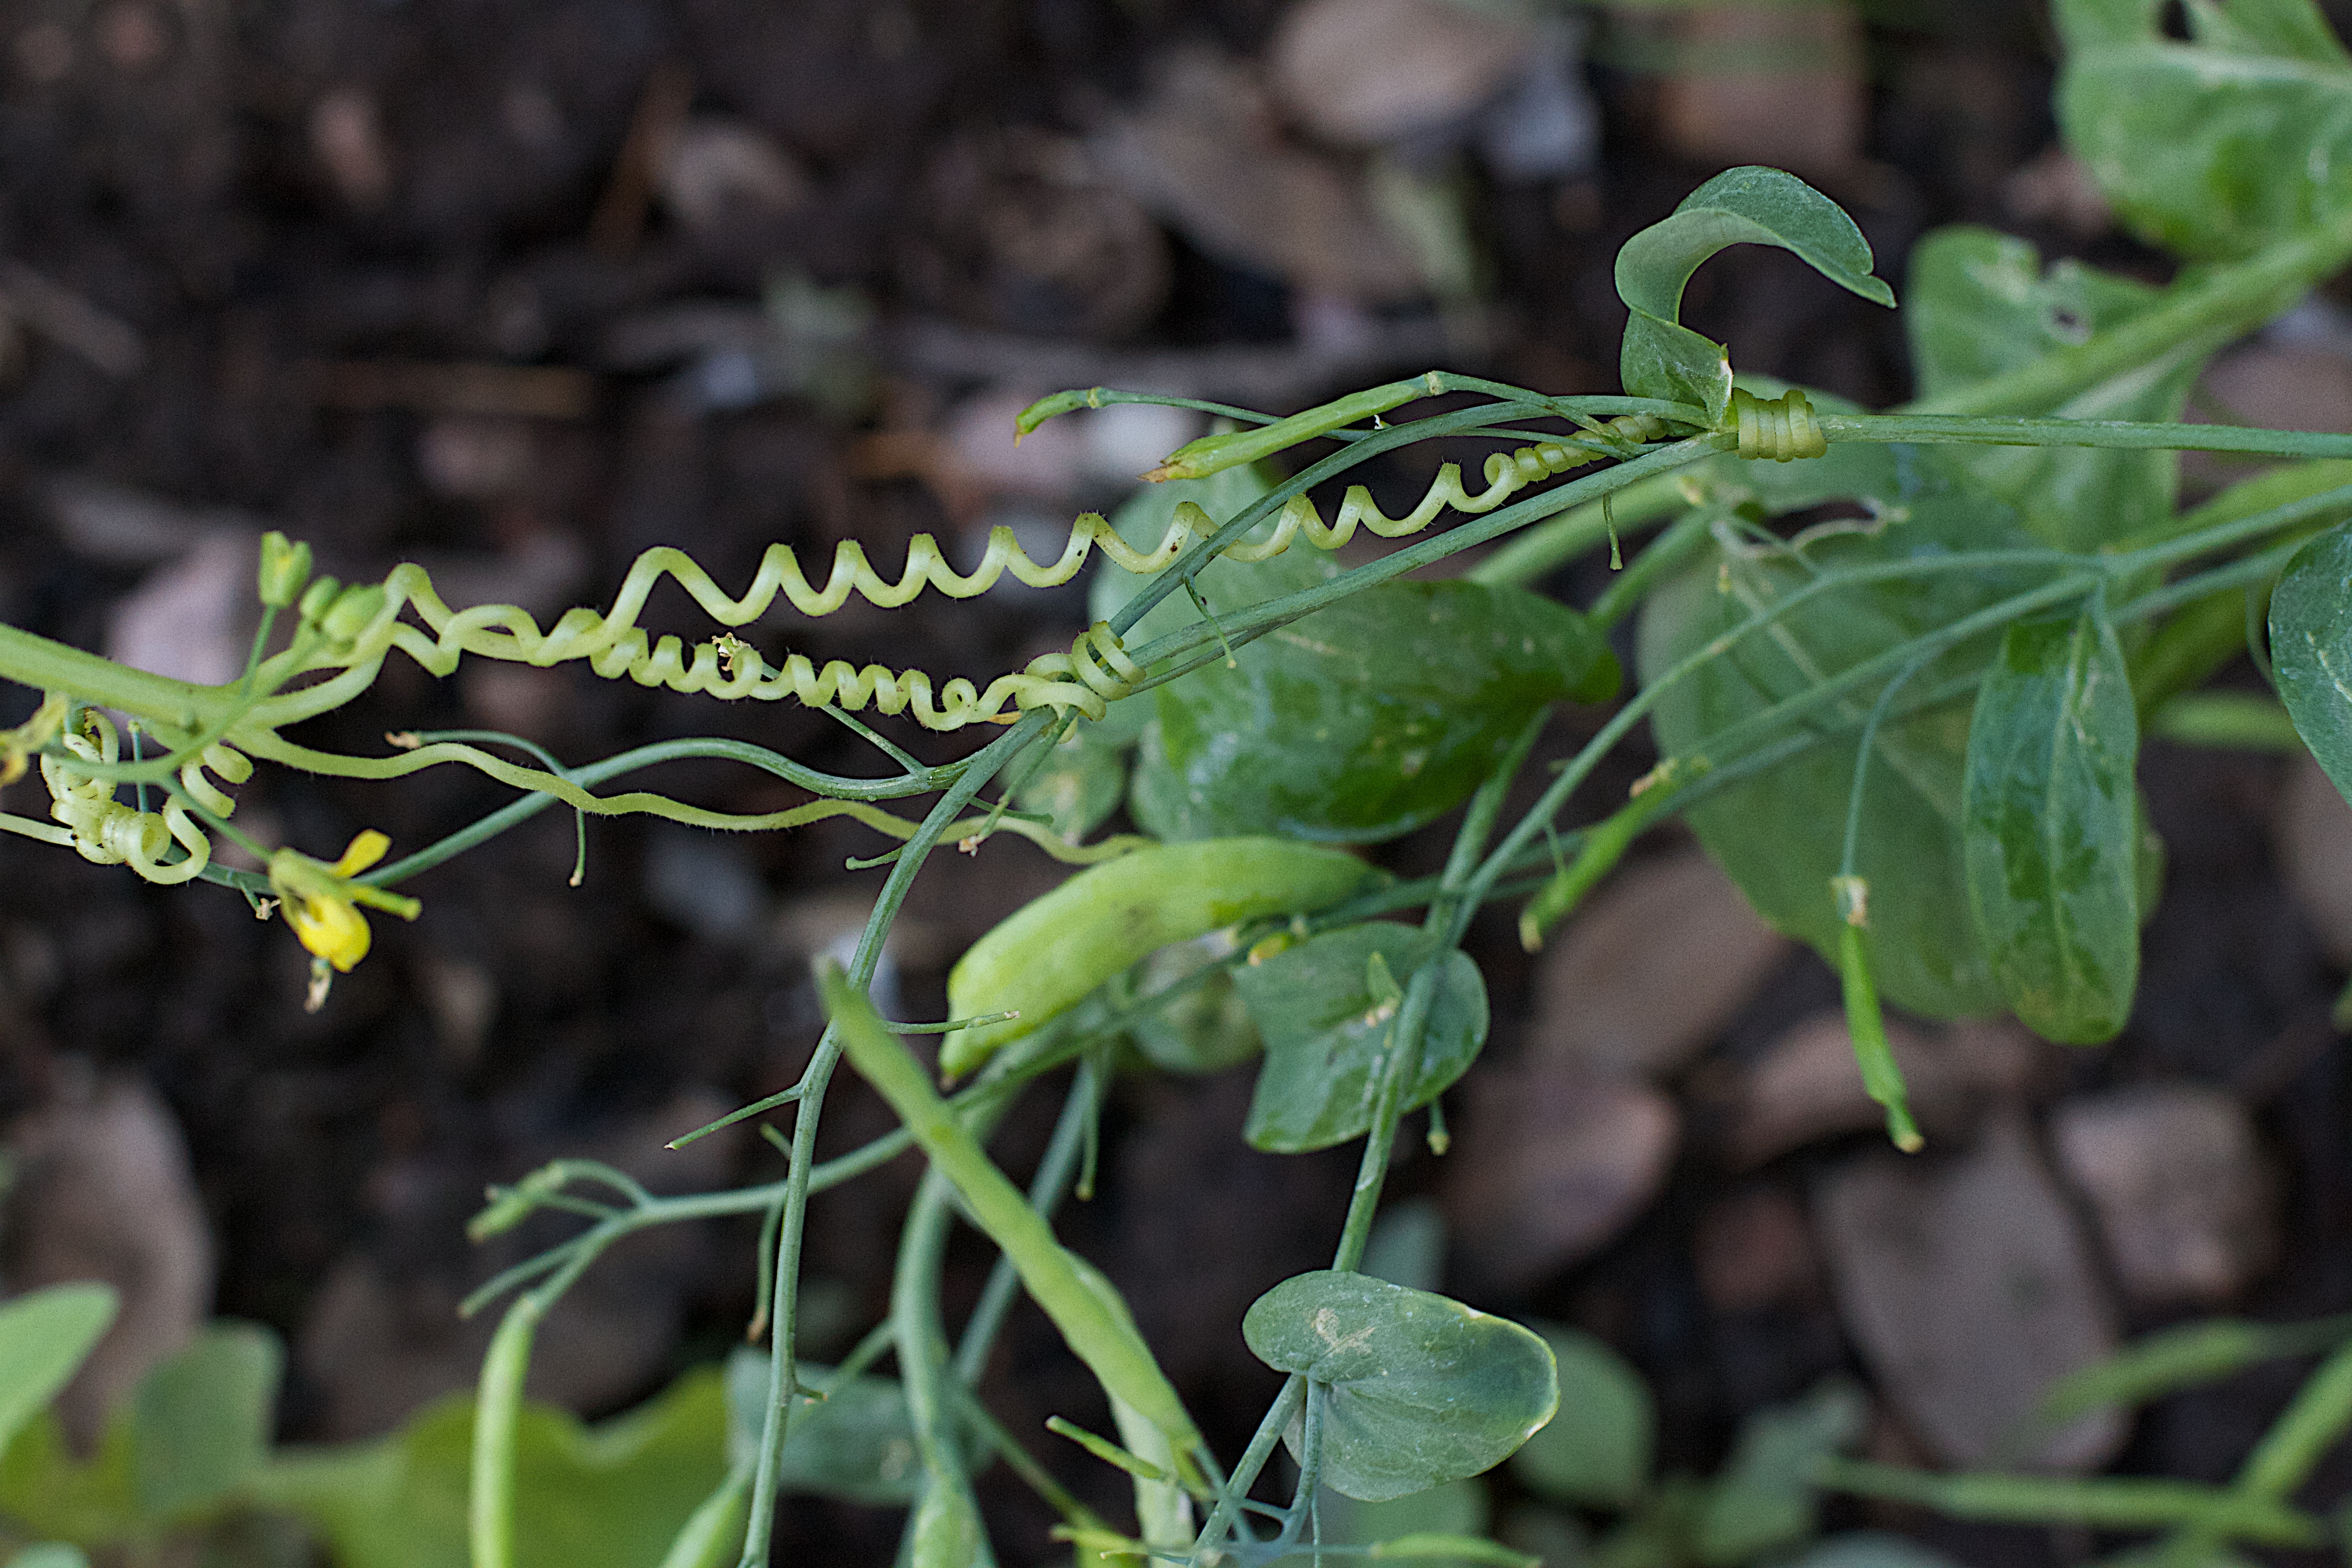
plant, leaf, flower, food, green, herb, produce, vegetable, botany, flora, wildflower, shrub, flowering plant, annual plant, land plant